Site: brandenburg
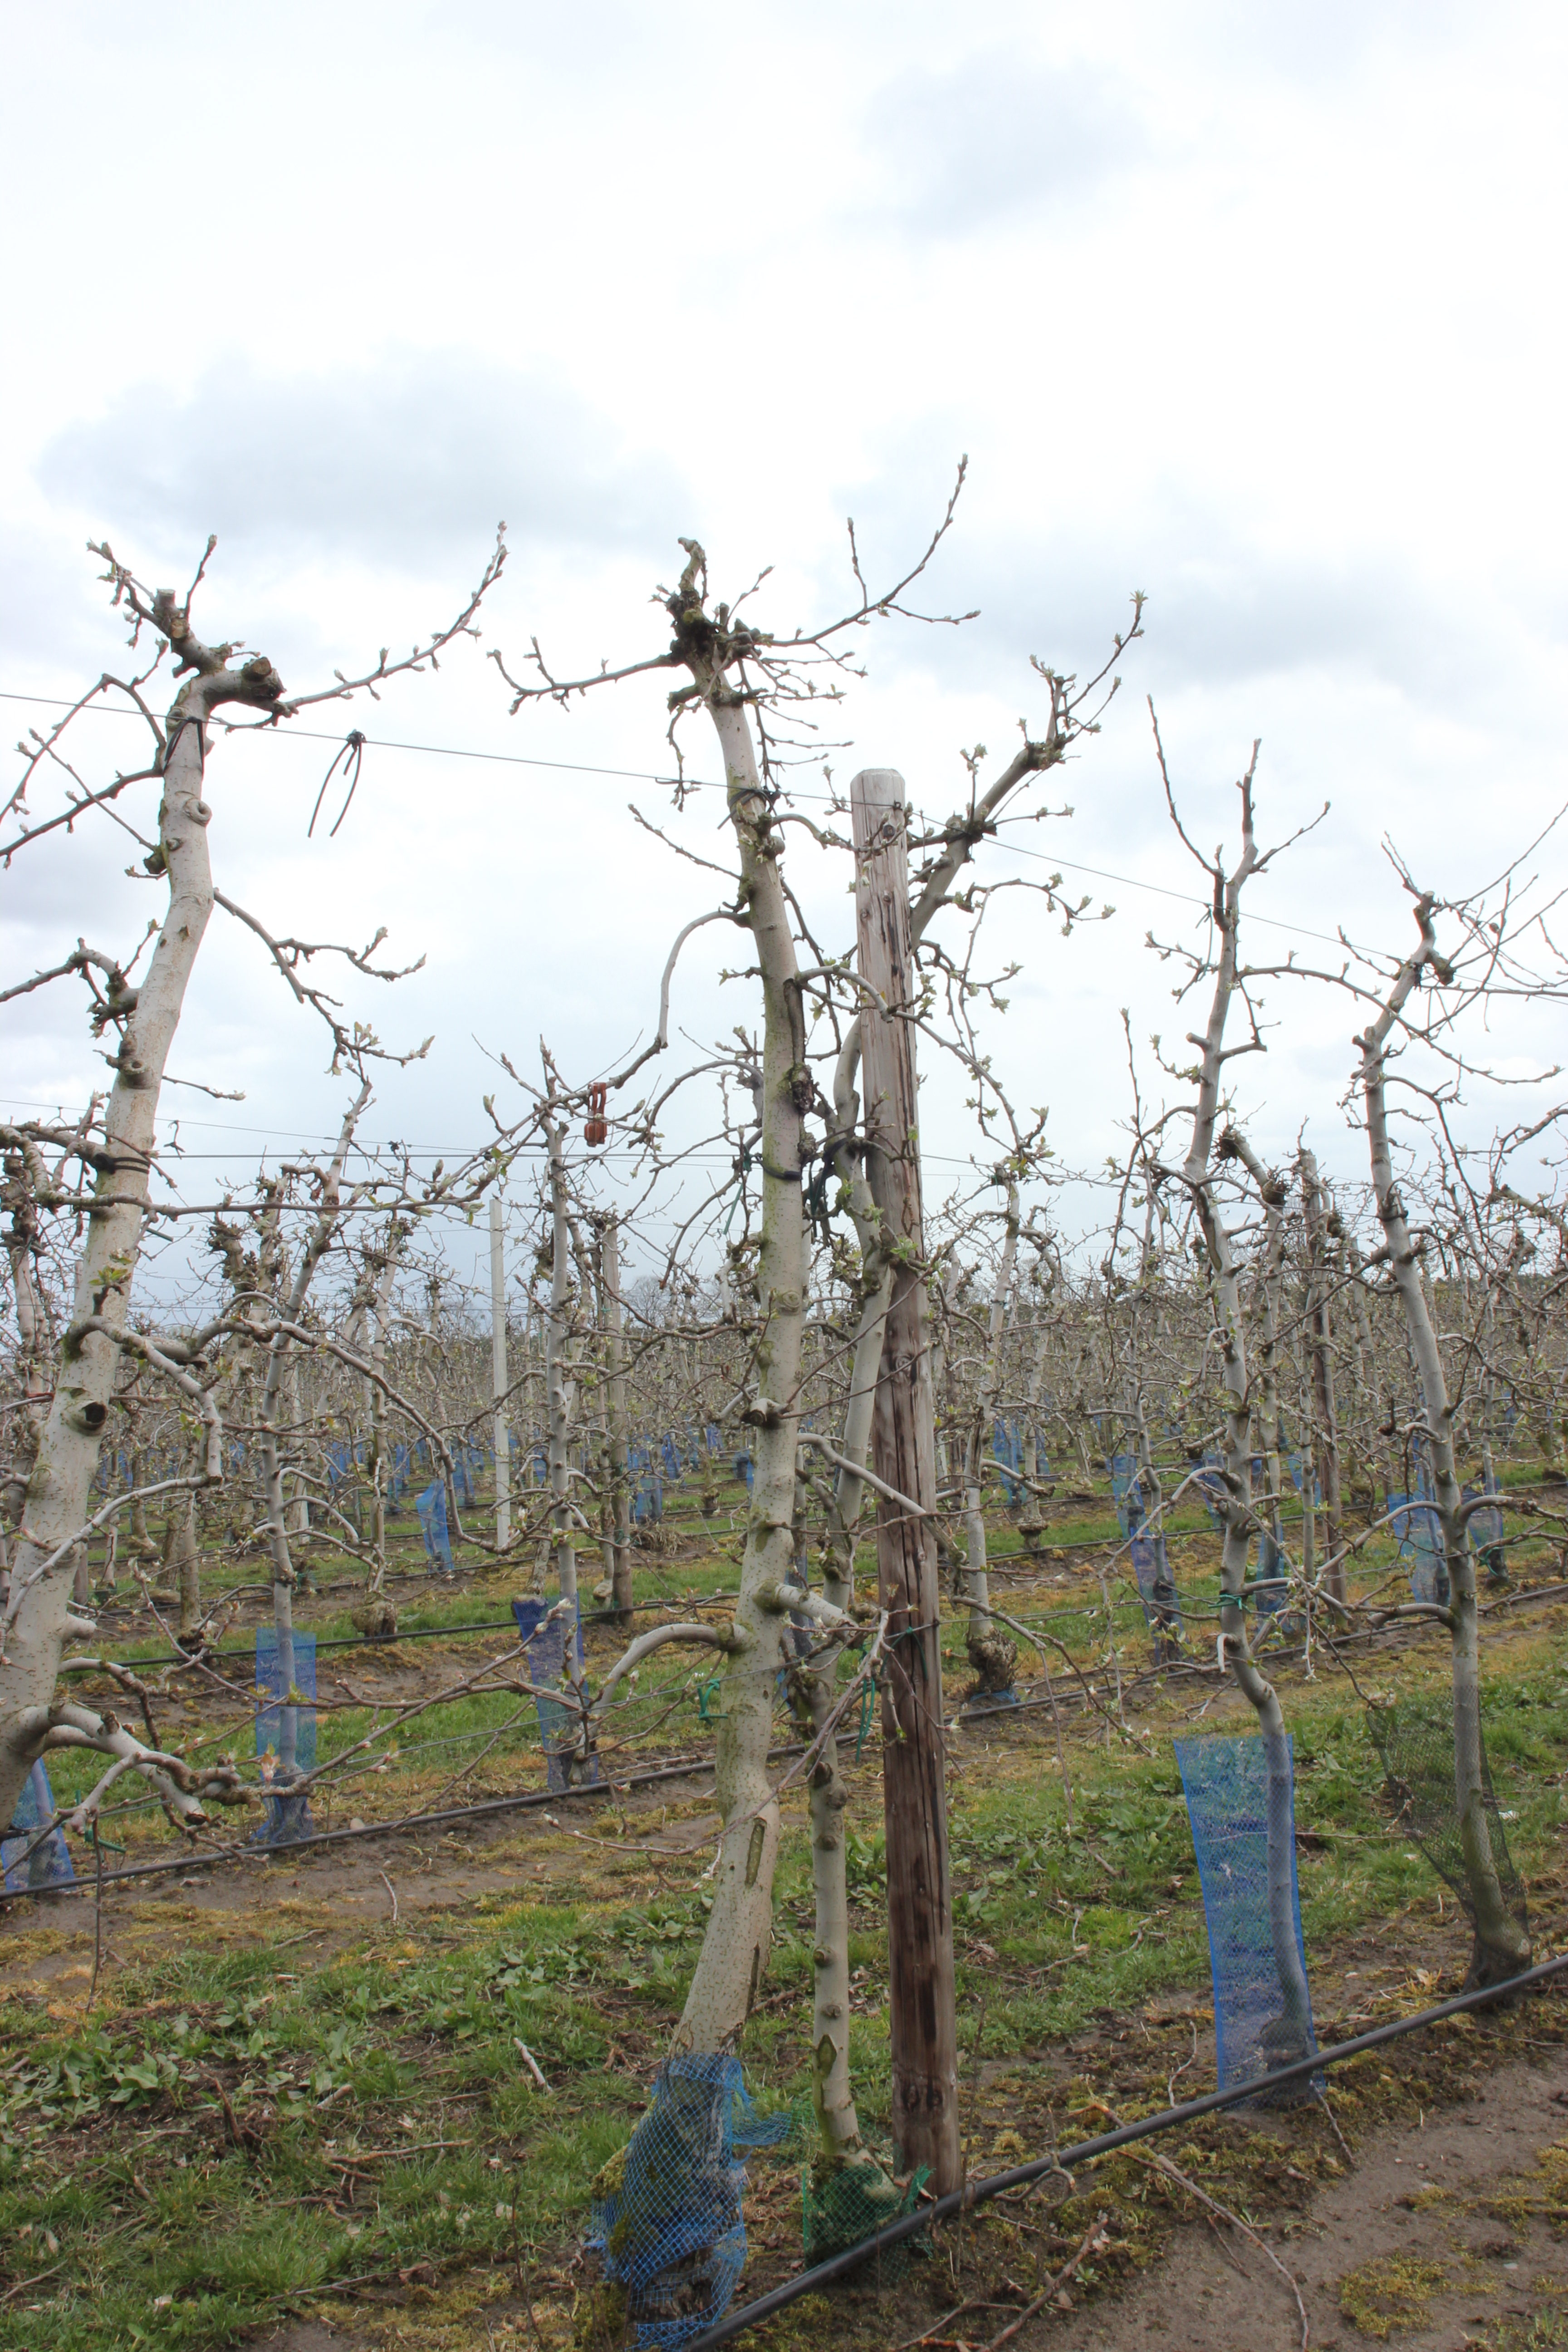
Growth stage (BBCH 55): Inflorescence emergence